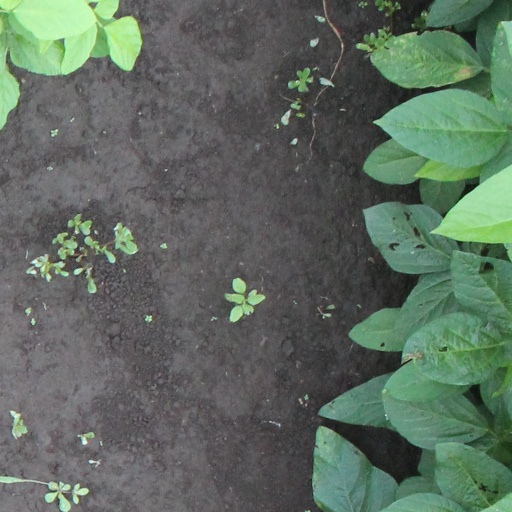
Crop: soybean